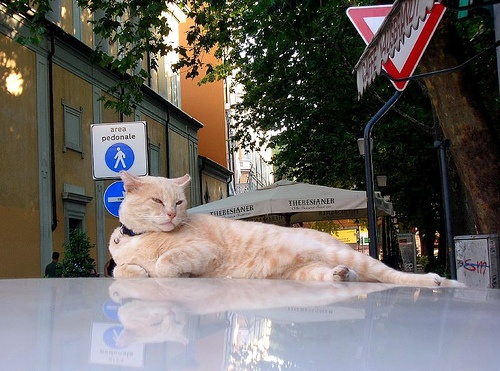
A car lying on the top of a car on a town street.
A cat laying on its side near some street signs
A cat is laying on top of something on the side of the road.
A light orange cat lays on a shiny surface.
A cat sitting on top of a car.